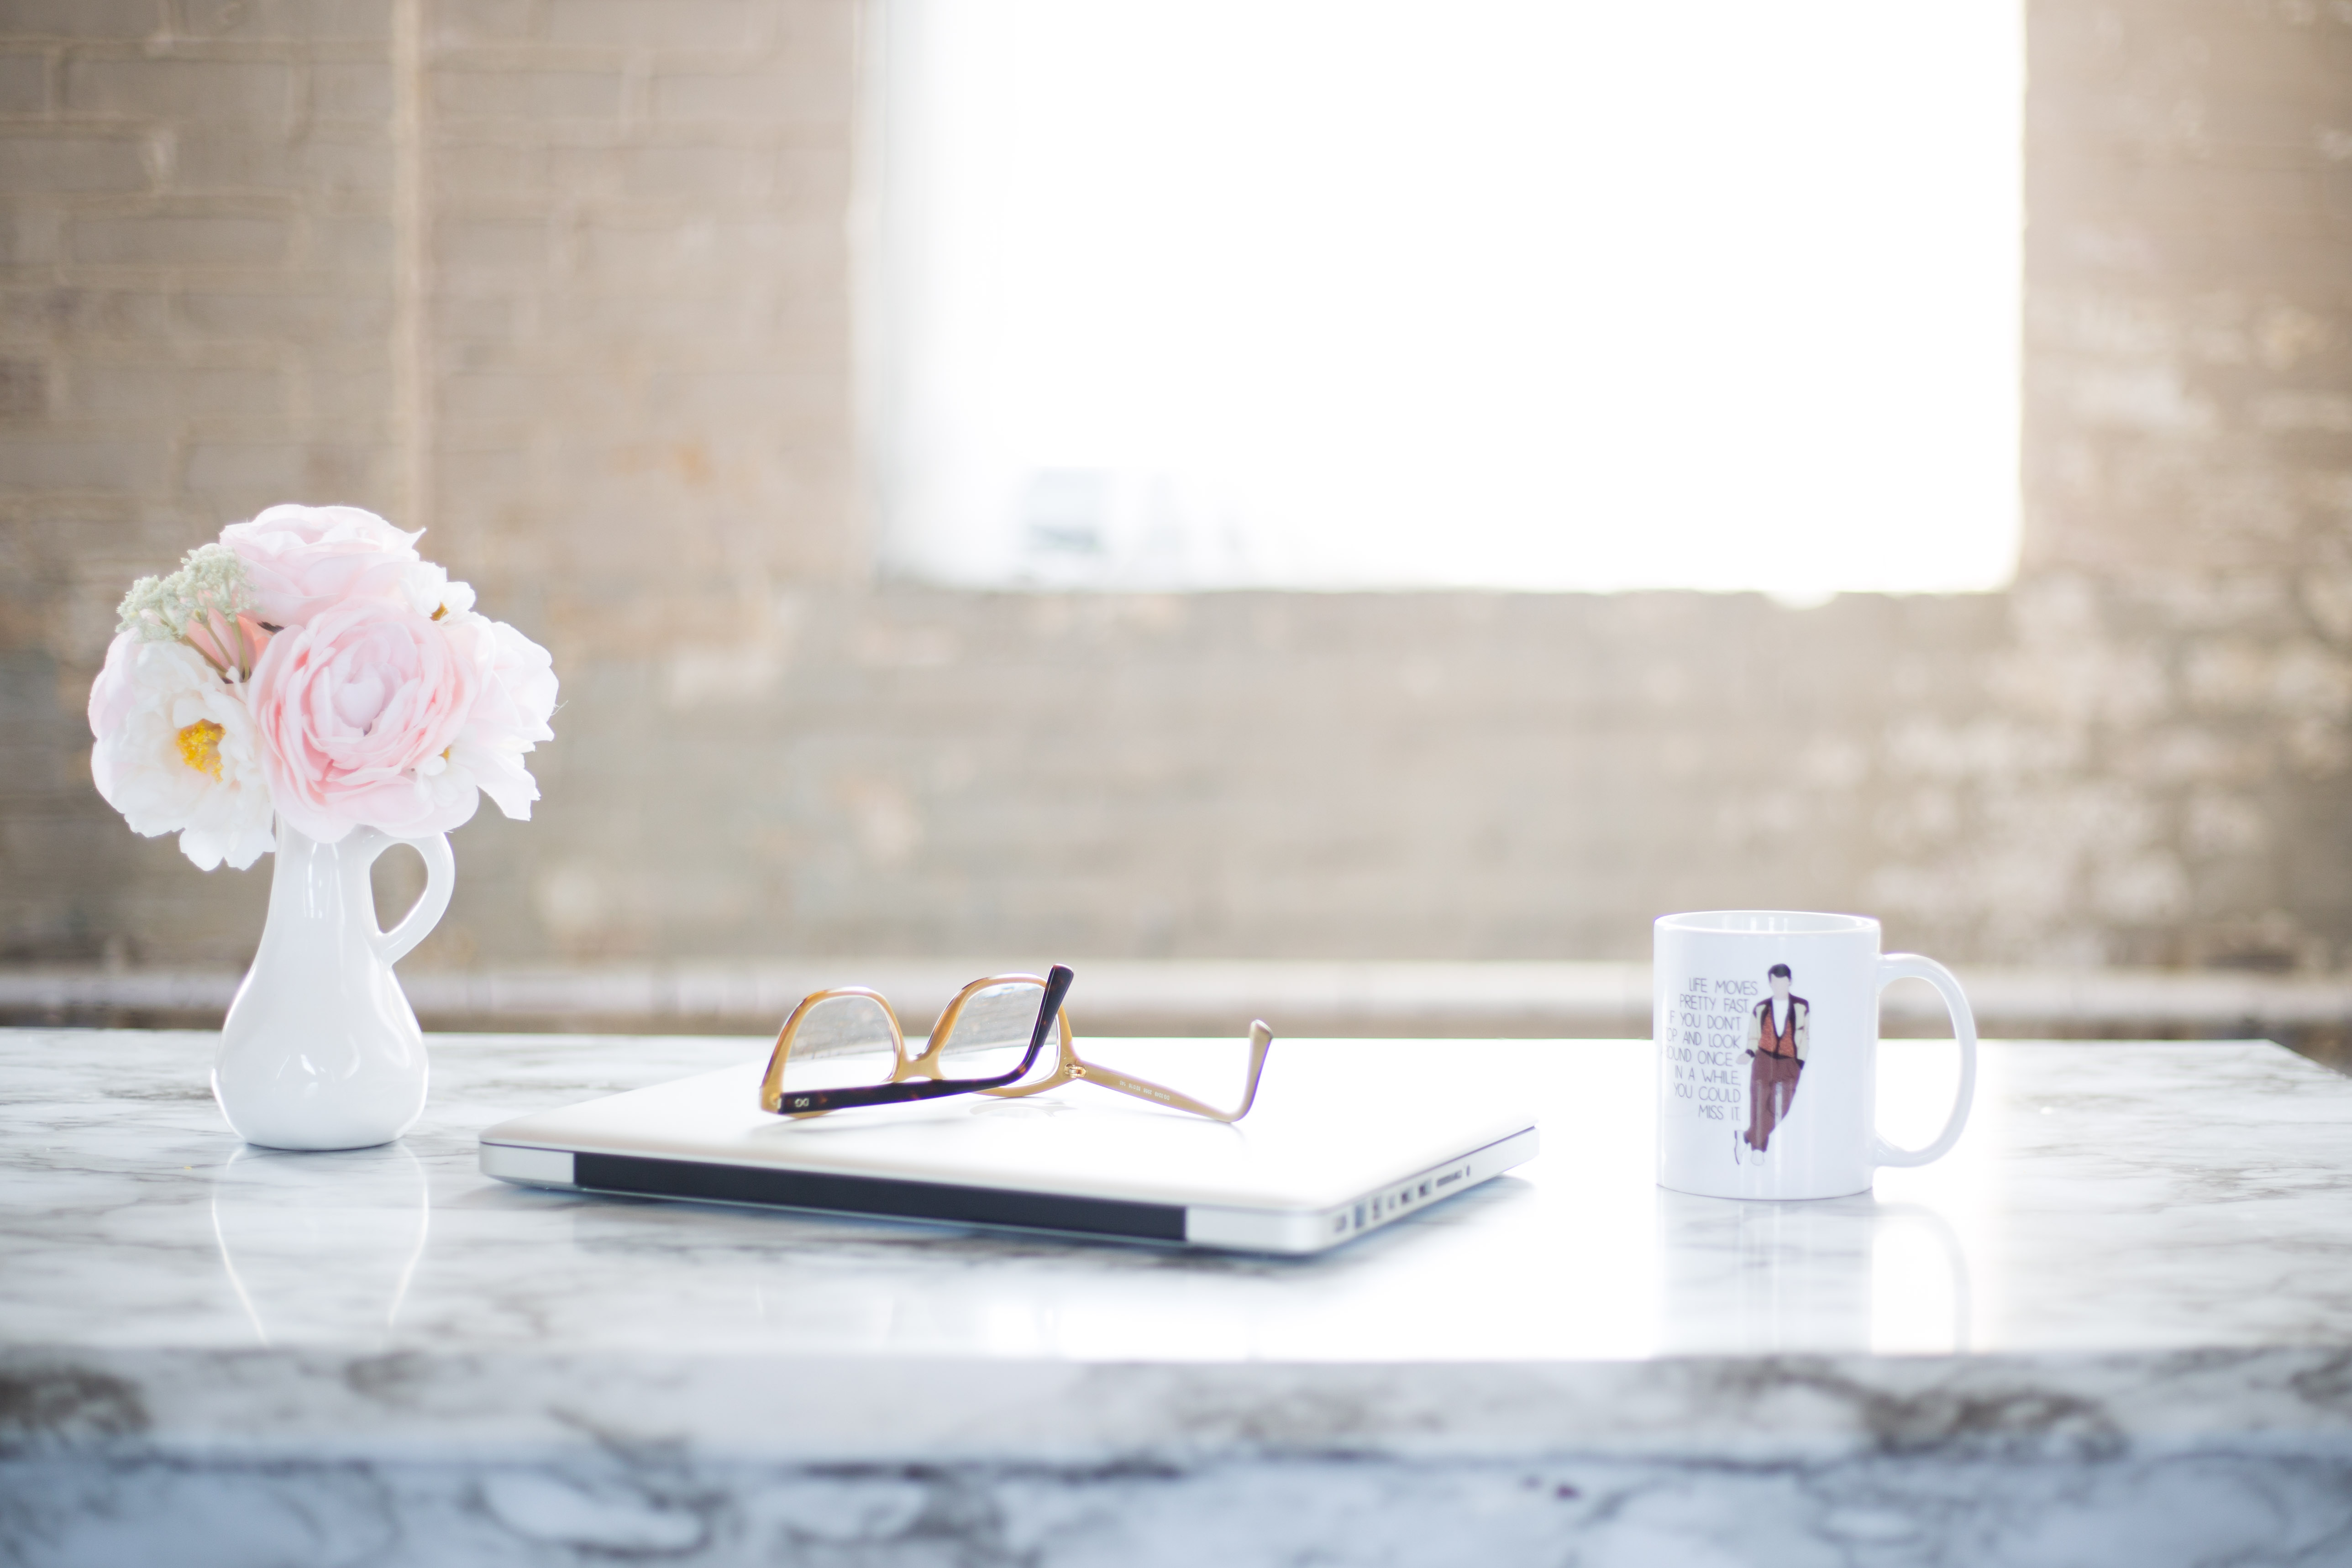
photograph, table, furniture, room, interior design, coffee table, photography, flower, plant, desk, still life photography